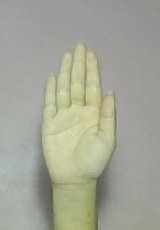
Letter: seen